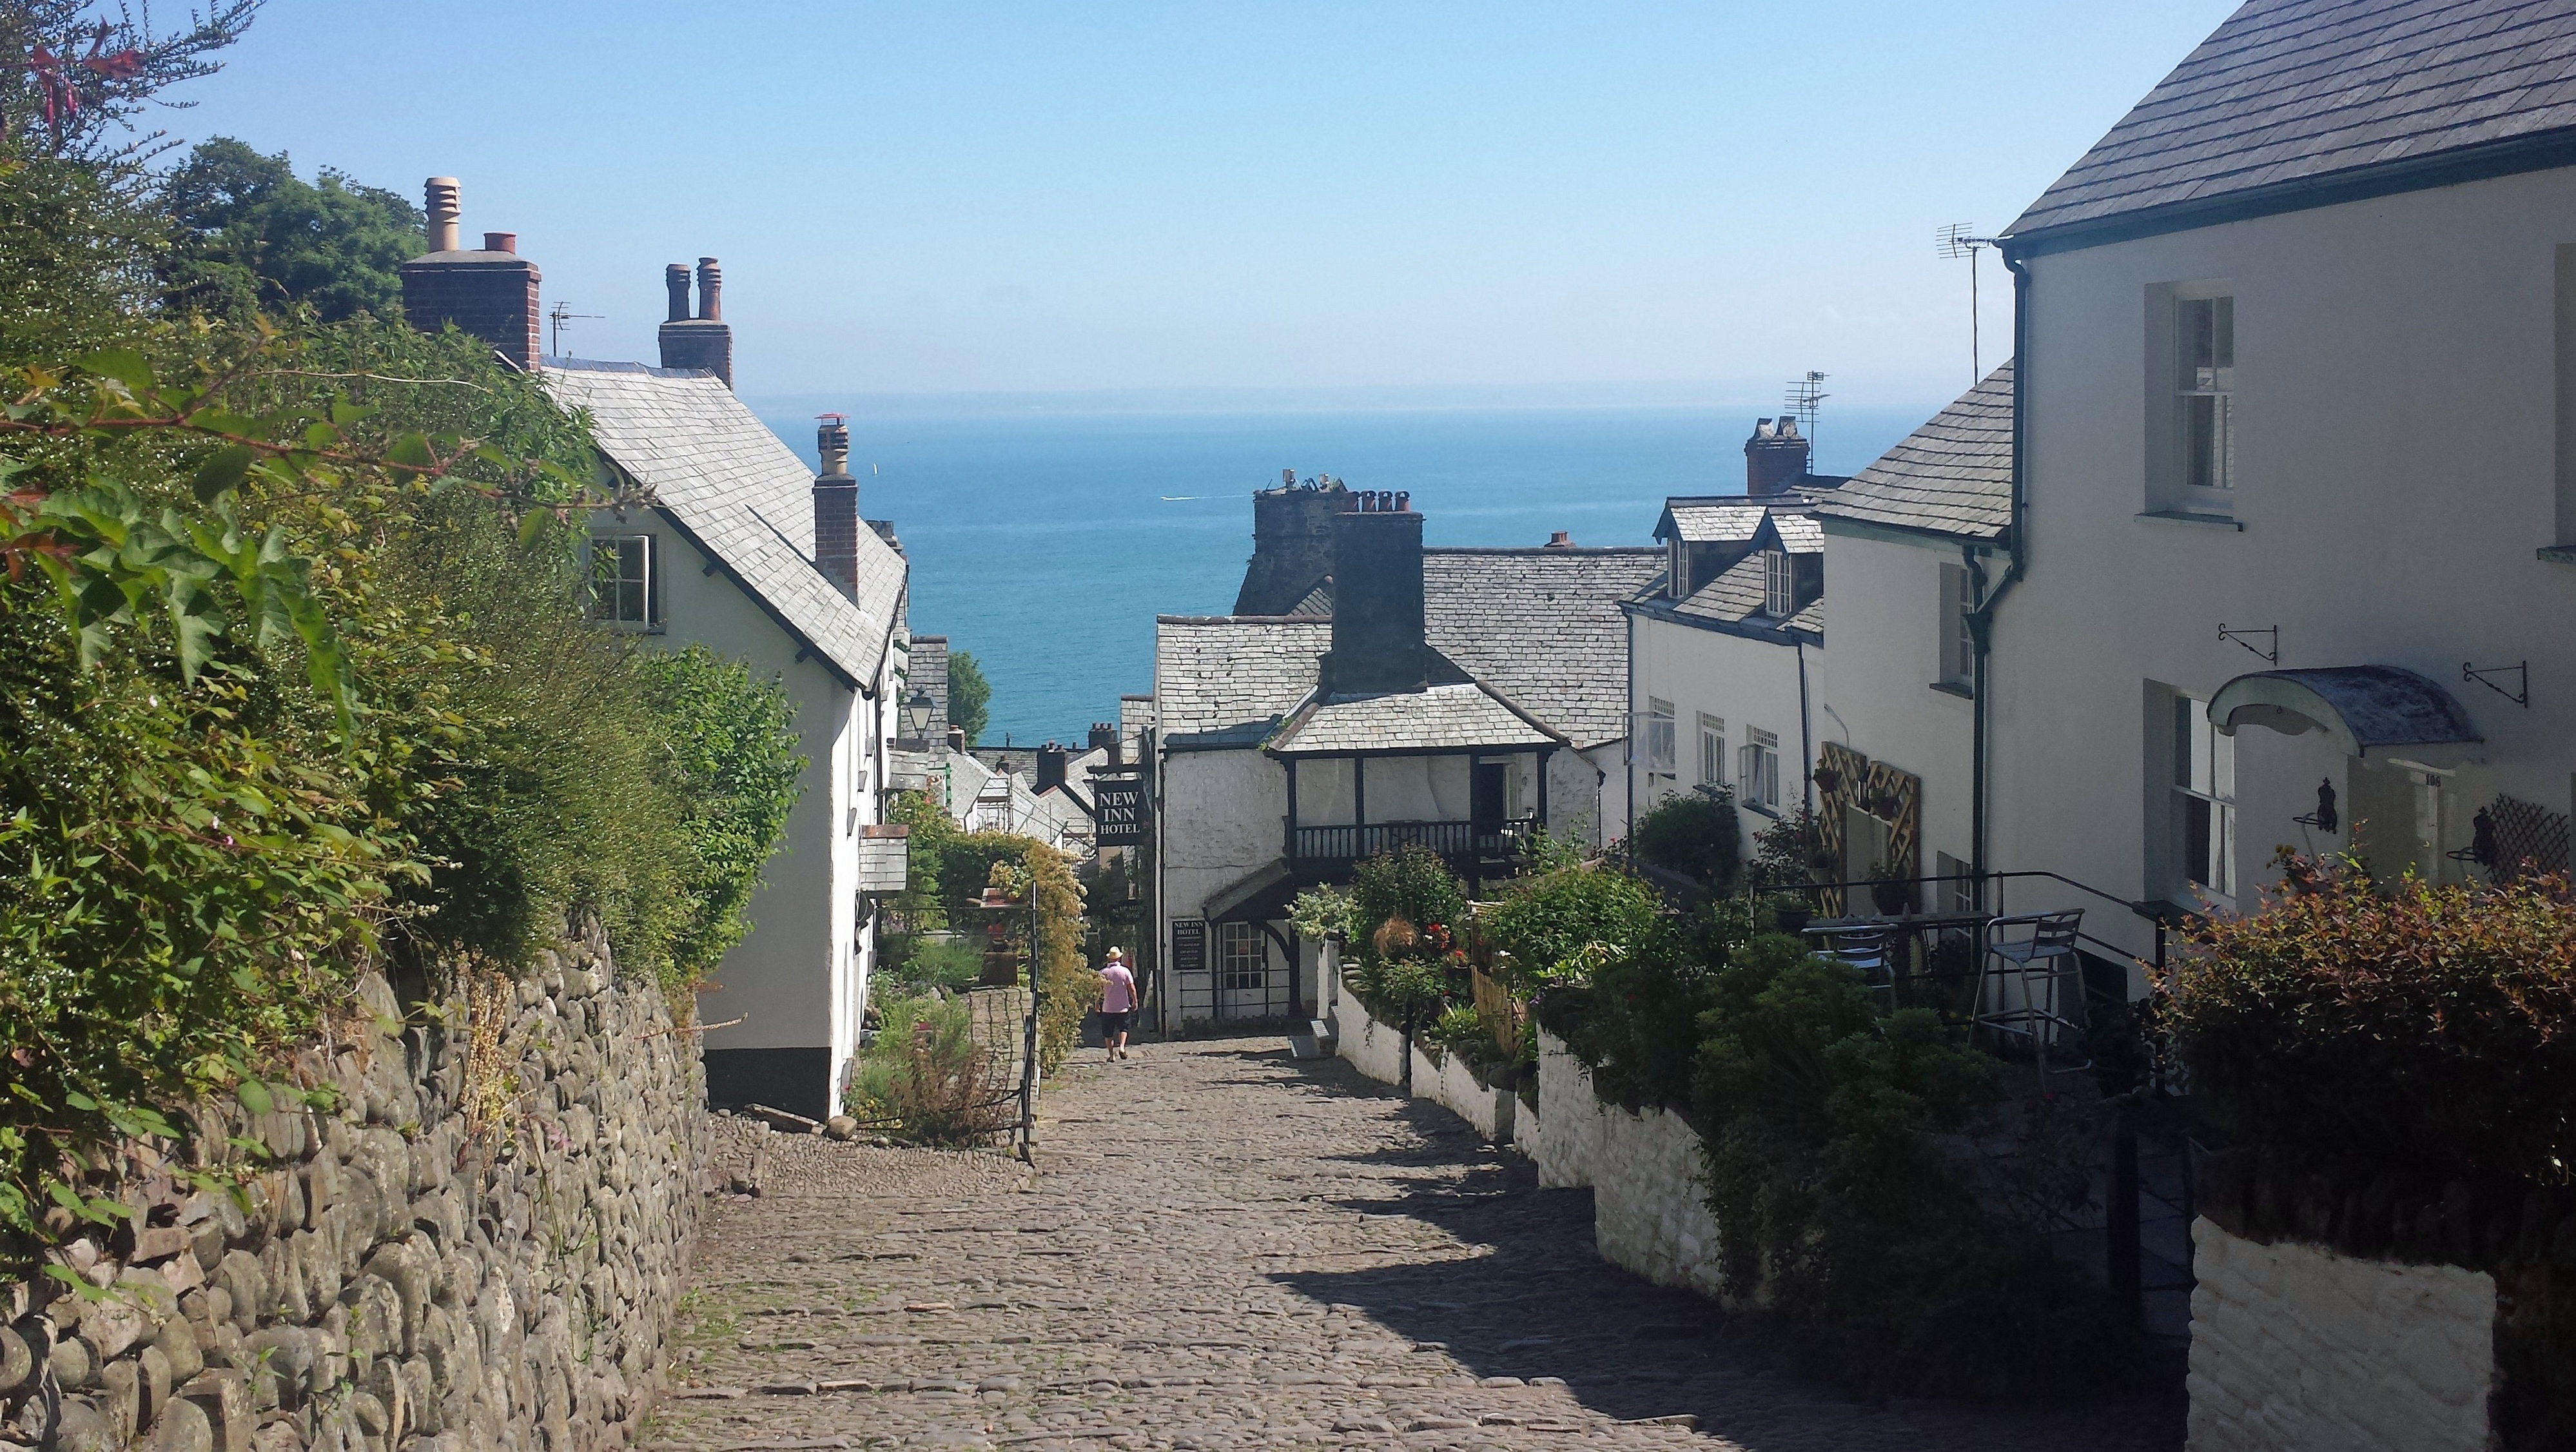
sea, villa, house, town, building, chateau, coastal, vacation, village, cottage, property, steep, tourism, waterway, english, estate, devon, tours, residential area, clovelly, human settlement